World Trade Center (Macau)

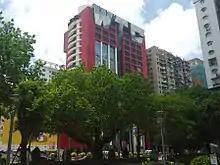
World Trade Center Macau

The World Trade Center Macau is a trade and convention facility in Macau, China. The 19-story tower and complex was built by Portuguese architect Manuel Vicente and completed in 1996, three years before the handover from the Portuguese back to China.